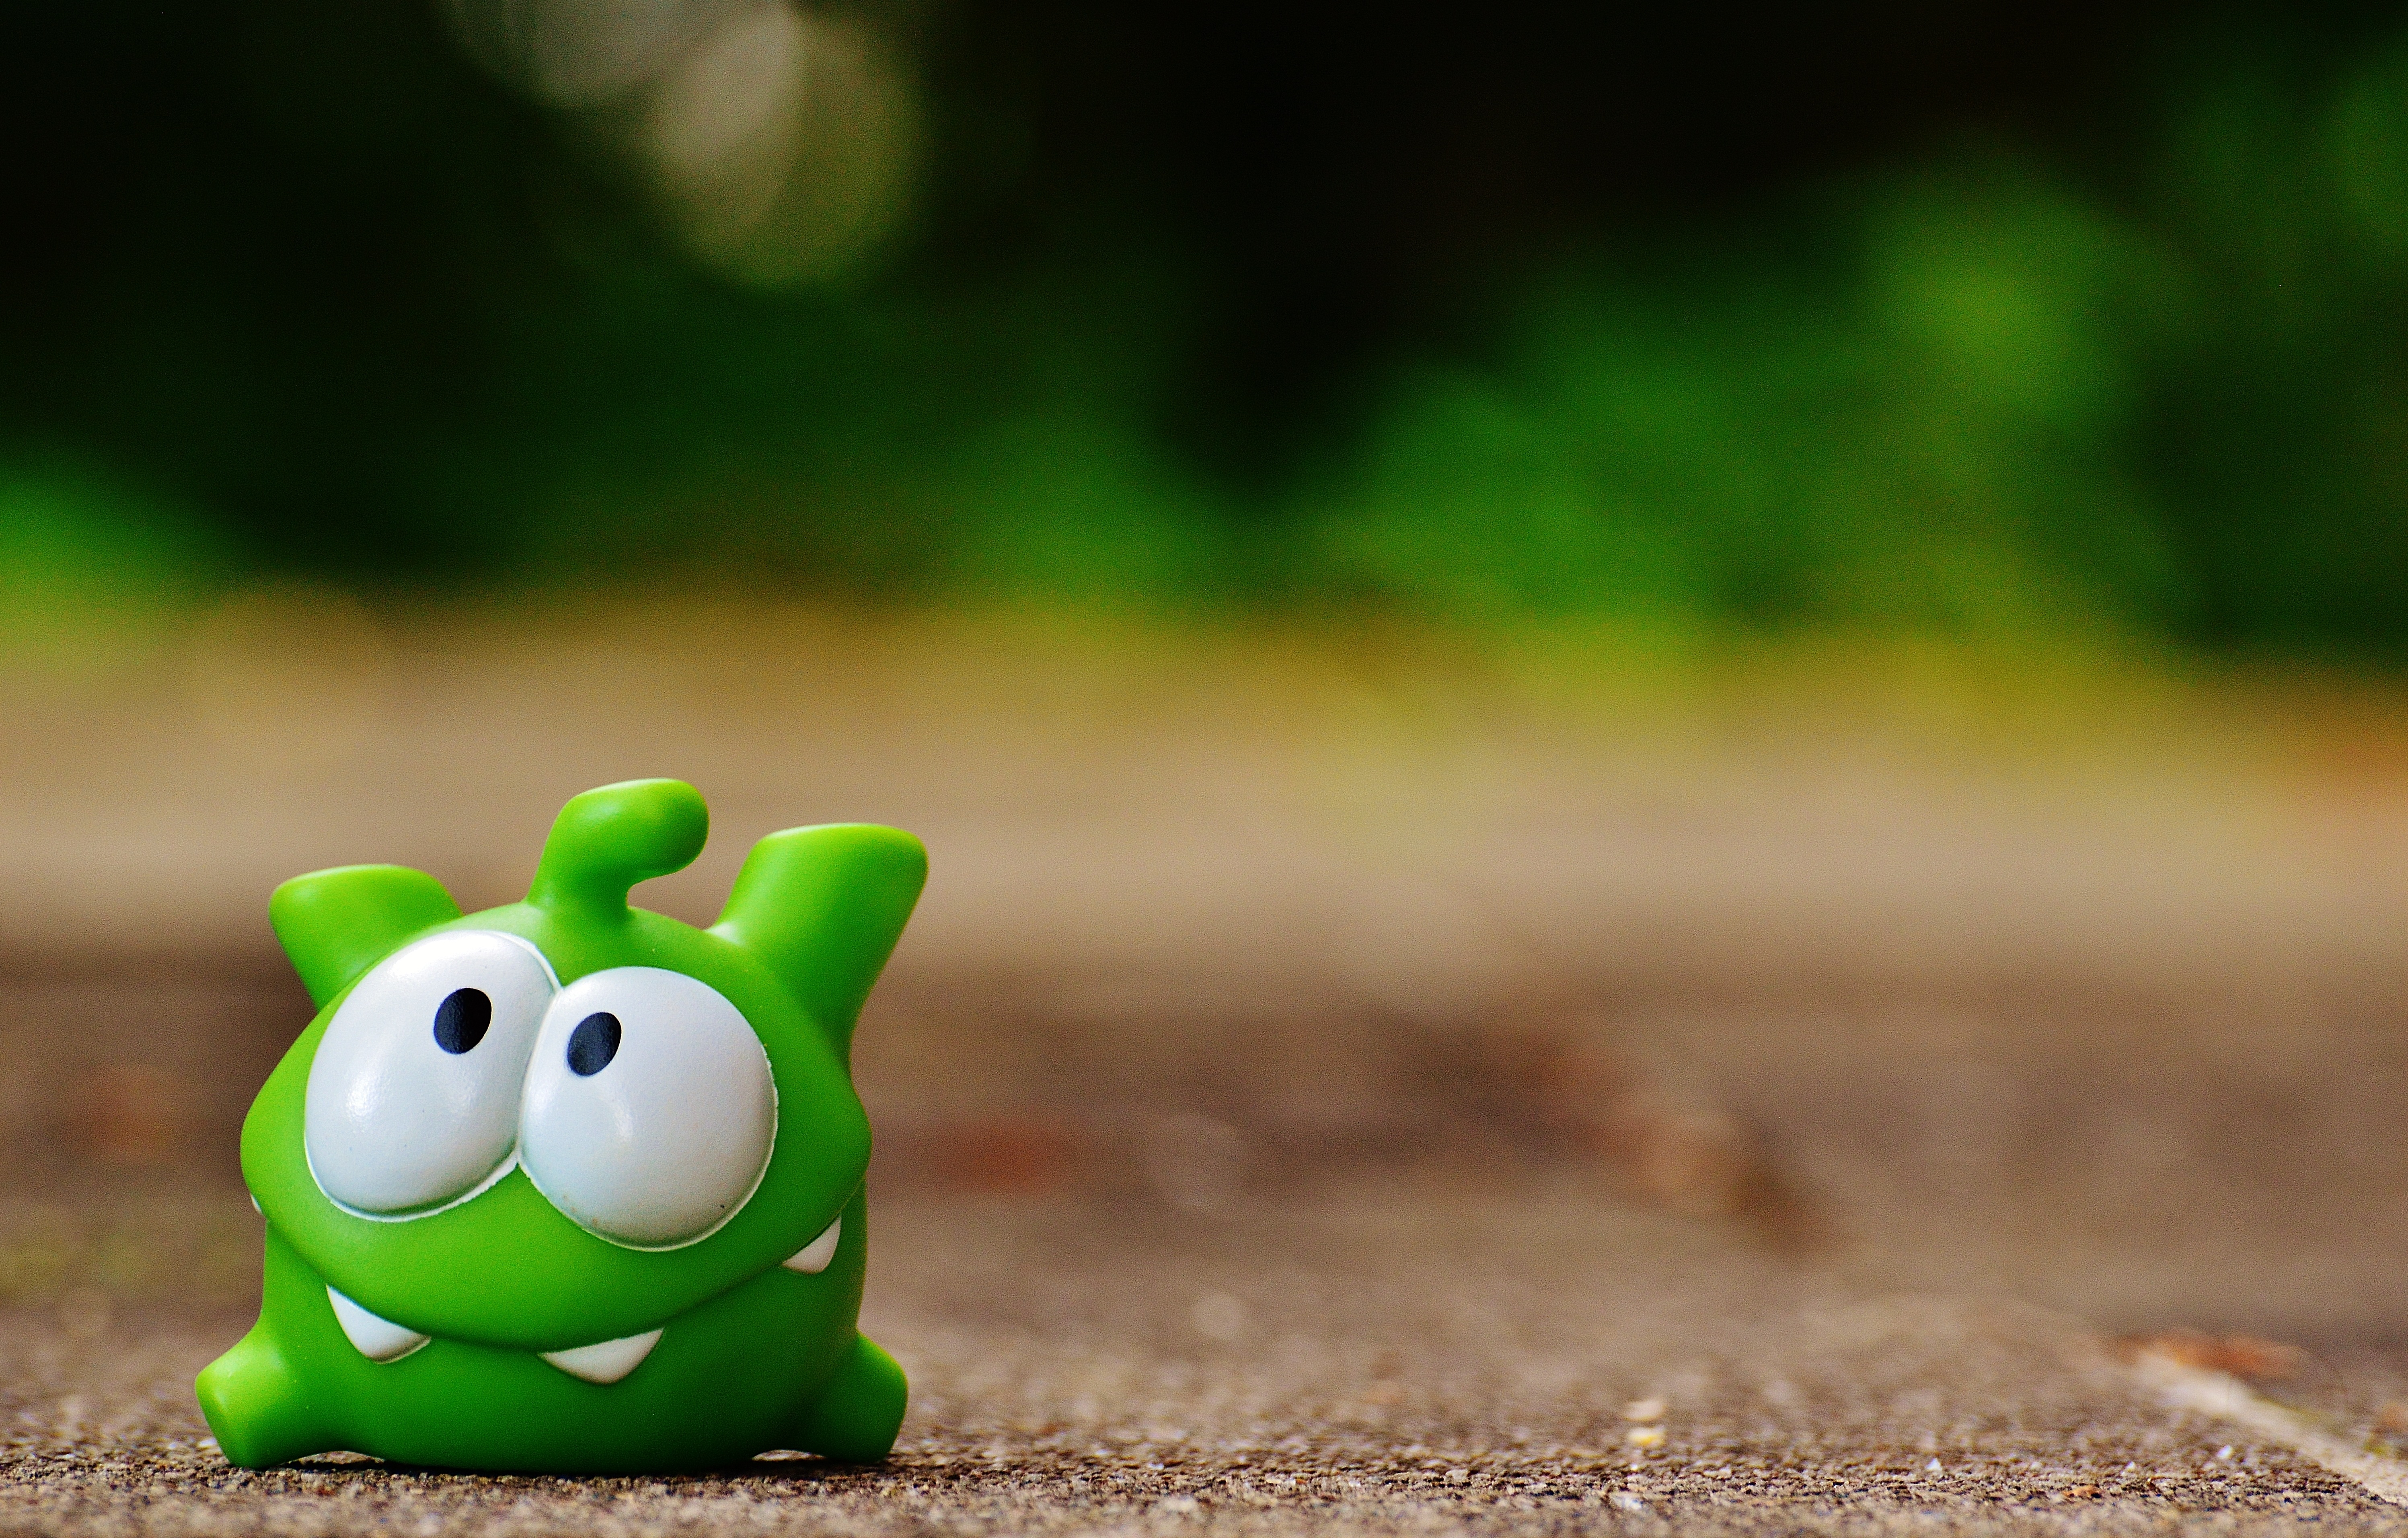
grass, cute, green, frog, amphibian, toy, close up, figure, funny, app, macro photography, cut the rope, mobile game